Nyali Bridge

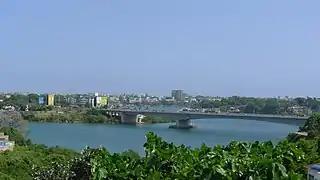

The Nyali Bridge is a concrete girder bridge connecting the city of Mombasa on Mombasa Island to the mainland of Kenya and located on B8 road. The bridge crosses Tudor Creek (a tidal inlet) to the north-east of the island. The bridge is one of three road links out of Mombasa (the others being the Kipevu and Makupa Causeways). The Likoni Ferry provides a third transport link to the island, and is situated at the southern tip. The mainland approach to the bridge serves as a police checkpoint in both directions.